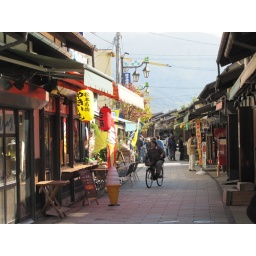
This is an old street in central Matsumoto near the castle